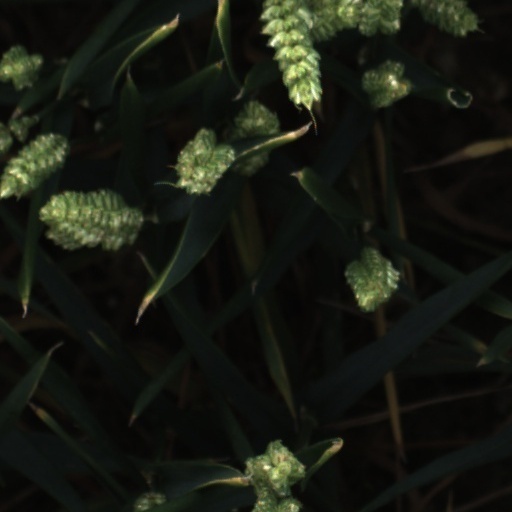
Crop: wheat